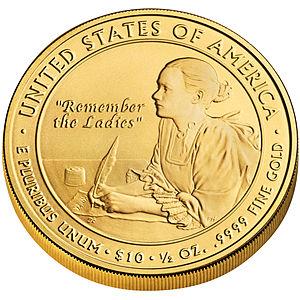
Abigail Adams est l'épouse de John Adams, le deuxième président des États-Unis. Elle est également la mère de John Quincy Adams, le sixième président américain.
À partir de 2007, la série de pièces de 10 dollars des Premières épouses des États-Unis honore les femmes de chacun des présidents honorés par la série de pièces de 1 dollar des Présidents des États-Unis en émettant des pièces d'or à leur image, dans l'ordre où elles ont servi en tant que conjoint. À ce jour, cela a toujours été des femmes souvent appelées « premières dames », mais la loi utilise le terme « première épouse ».